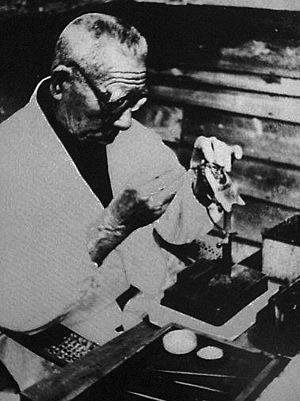
Mikimoto Kōkichi est un entrepreneur japonais, inventeur de la technique Mise/Nishikawa pour la production de perles de culture sphériques. Il est listé comme l'un des « Dix grands inventeurs japonais » en 1985 par l'office des brevets du Japon.